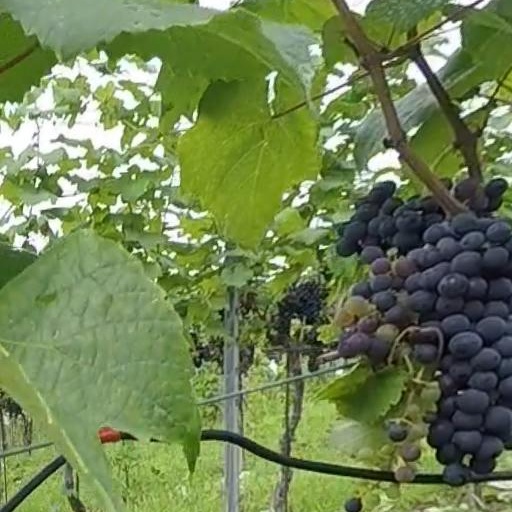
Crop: grape